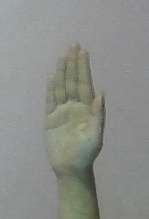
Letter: seen